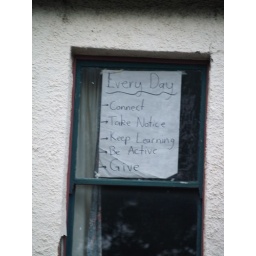
we rode the city bus frpm the hotel to downtown - this was in someone's apartment window